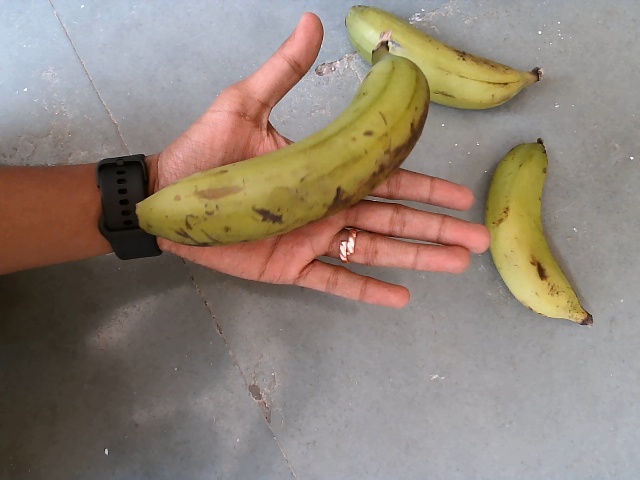
Label: Raw_Banana